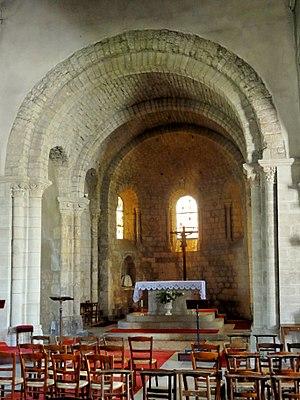
Chœur.
L'église Saint-Côme-Saint-Damien est une église catholique paroissiale située à Luzarches, dans le Val-d'Oise en France, dédiée à Saint Côme et Saint Damien, saints patrons des médecins et des pharmaciens. Ses origines se perdent dans le temps, et l'église porte son vocable actuel au moins depuis le VIIIᵉ siècle. La partie la plus ancienne conservée est le chœur voûté en berceau à l'abside en cul-de-four, qui comporte des éléments de la fin du XIᵉ siècle. Seulement une quarantaine d'années plus tard, le clocher et une absidiole sont bâtis au nord du chœur. Alors que l'extérieur porte tous les caractéristiques de l'architecture romane, les voûtes d'ogives et l'emploi de l'arc brisé à l'intérieur préfigurent l'architecture gothique. Si les absides en cul-de-four sont d'une grande rareté dans la région, les églises à posséder une telle abside et une absidiole à la fois sont encore plus rares. La chapelle de la Vierge au sud contraste fortement avec l'ensemble roman par sa luminosité et la légèreté de son architecture gothique rayonnante parvenue à l'apogée.